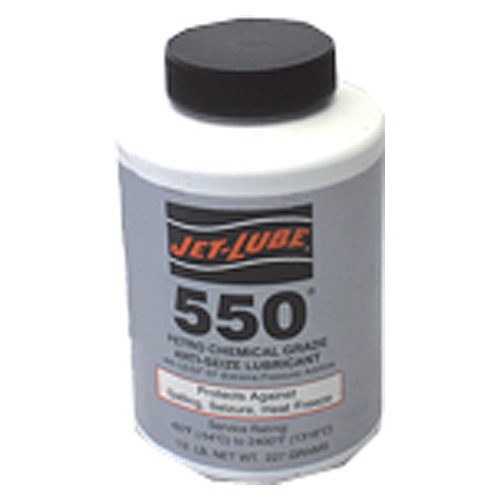
‎550 Moly Anti-Seize Compound-1/2 Lb
Item #: LM6515502 Brand: Jet-Lube Model #: 15502 Product Specifications Type Anti-Seize Maximum Temperature 2400°F Container Size 1/2 lb Model No 550 Container Type Can Application Brush Top Material Composition Nickel
Brand: ET02 New 2021
Category: Hardware > Building Consumables > Lubricants > Grease